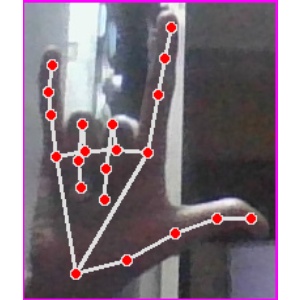
अक्षर: व